Pete Cashmore

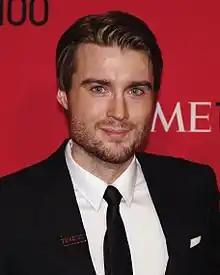
Cashmore at the 2012 Time 100 gala

Pete Cashmore (born 18 September 1985) is the founder and former CEO of the media and entertainment company Mashable, He grew up in Banchory, Aberdeenshire, Scotland, and founded Mashable in Aberdeenshire in 2005 when he was 19.